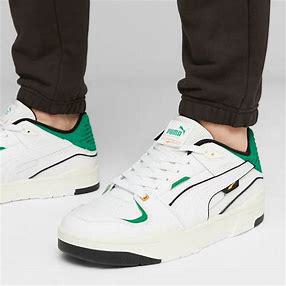
Brand: Puma
Model: Slipstream